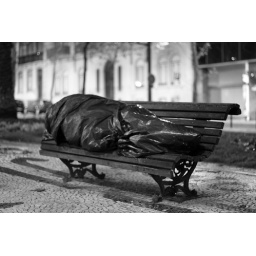
a bed in the street bench2